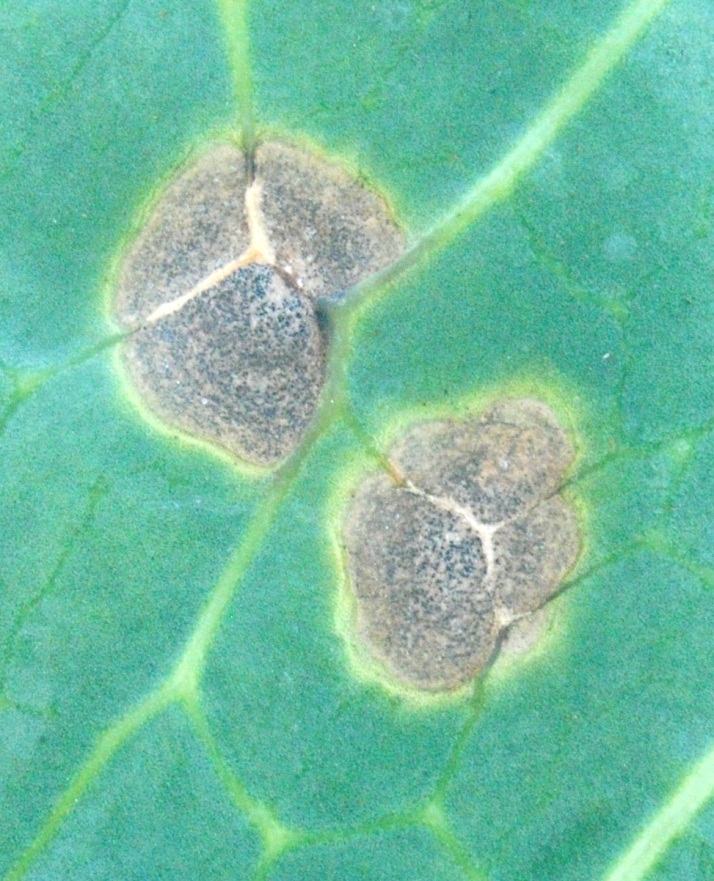
Plant: Cauliflower
Disease: cauliflower alternaria leaf spot